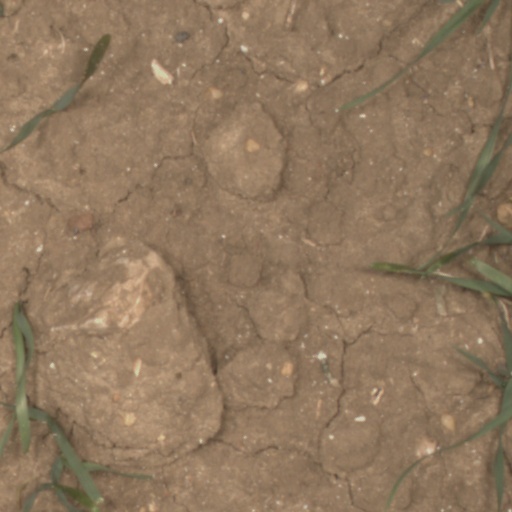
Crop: wheat